The Bullet Mark

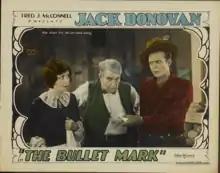

The Bullet Mark is a 1928 American silent Western film directed by Stuart Paton and starring Jack Donovan, Gladys McConnell and Joseph W. Girard.